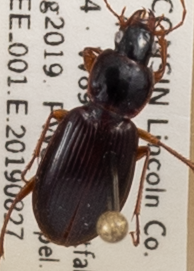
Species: Synuchus impunctatus
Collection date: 2019-08-27
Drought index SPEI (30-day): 0.23
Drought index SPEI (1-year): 2.09
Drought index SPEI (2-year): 1.13